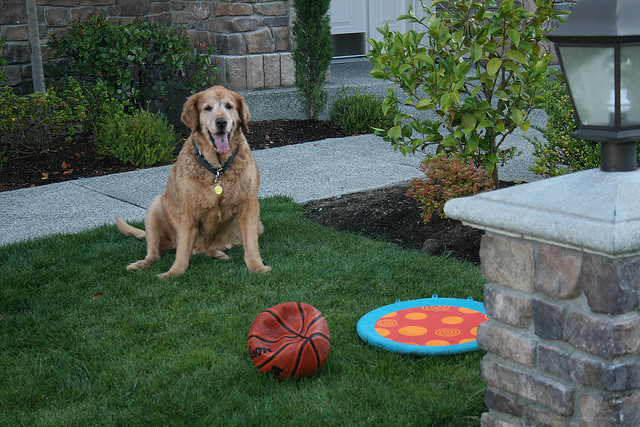
con chó đang ngồi trên cỏ le lưỡi cùng quả bóng rổ